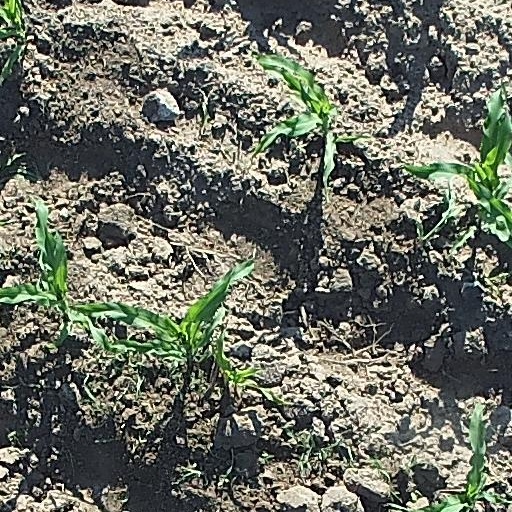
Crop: maize; corn